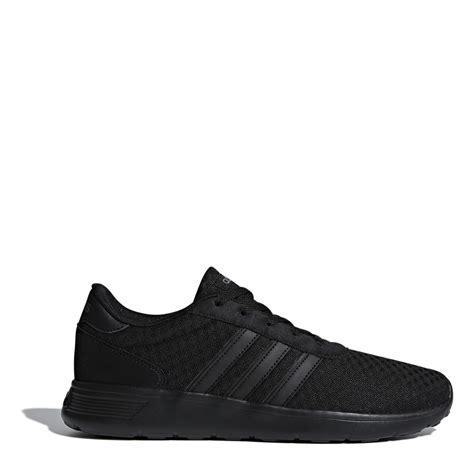
Brand: Adidas
Model: Lite Racer